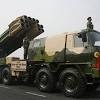
Label: Self Propelled Artillery